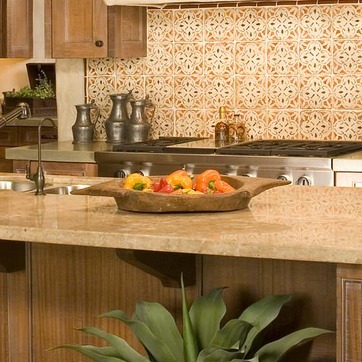
Material: food